Palaung traditional costume

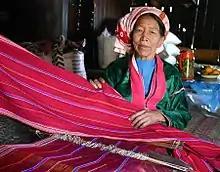
A Palaung woman weaving at the Kalaw market.

The Palaung traditional costume refers to the traditional clothing worn by the Palaung people (also known as the Ta'ang), an ethnic group primarily residing in Myanmar with smaller communities in northern Thailand and southern China. The Palaung traditional attire features vibrant colors, intricate embroidery, and silver ornaments reflecting the cultural identity and heritage of the Palaung people.